Johannes Fritsch

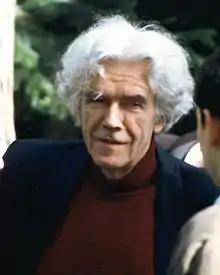
In 2002

At the age of seven, Fritsch found a violin in the attic of his uncle's house in Bensheim-Auerbach, Germany, and began lessons with a village music teacher named Knapp. When he was ten, his family moved to Cologne, and he began studying with the principal violist in the Gürzenich Orchestra.